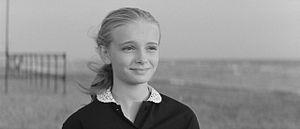
La dolce vita, sorti initialement en France sous le titre La Douceur de vivre, est un film italo-français réalisé par Federico Fellini et sorti en 1960. Le film a obtenu la Palme d'or au 13ᵉ Festival de Cannes, ainsi que l'Oscar des meilleurs costumes de 1962.
Passoscuro, parfois écrit Passo Oscuro, est une petite agglomération sur la côte tyrrhénienne du Latium. Elle se trouve sur le littoral romain à 5 km au nord de Fregene.